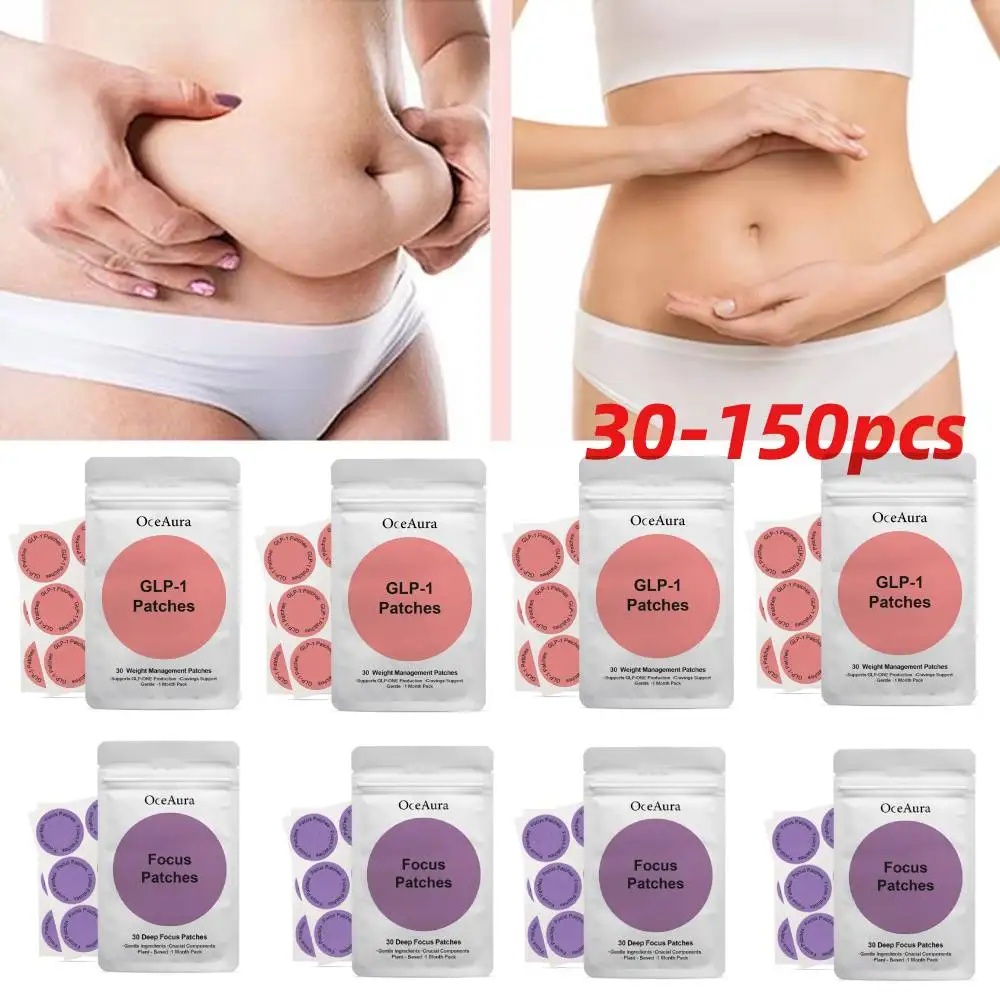
30/60/90/120/150 PCS Hot Assistive Care Patch Burns Gently And Has A Long-lasting Slimming Effect Making Beauty and Health Tools
SPECIFICATIONS Application : Waist Brand Name : NoEnName_Null Hign-concerned Chemical : None Origin : Mainland China Weight Loss GLP-1 Patches Weight Loss Slimming Sticker Regulating Insulin Secretion Metabolism Booster Patch Suppressing Appetite Weight Management Patch for Women Men Control Weight Feature: 1.GLP-1 Mechanism: The body slimming patch leverages the GLP-1 hormone, which aids in controlling body weight by regulating insulin secretion, suppressing appetite, and slowing gastric emptying for a healthier lifestyle. 2.Patch Form: Experience the convenience of the weight loss slimming sticker application. No need for oral intake or injections, it is absorbed through the skin, ensuring ease of use and flexibility for your daily routine. 3.Pain-Free Usage: Unlike injections, this metabolism booster patch offers a painless and comfortable experience, allowing you to manage your weight effortlessly and comfortably. 4.Simple and Convenient: Designed for busy lifestyles, the weight management patch is easy to use and fits seamlessly into your schedule, providing effective weight control without hassle. 5.Metabolic Regulation: Boost your metabolism and enhance fat burning efficiency with the weight loss patch, promoting overall metabolic health and supporting your fitness goals. Specification: Origin: Mainland China Product size: 20*12cm Material: cotton, GLP -1 Note: Due to the different monitor and light effect, the actual color of the item might be slightly different from the color showed on the pictures. Thank you! Please allow 1-2cm measuring deviation due to manual measurement. 1 x Weight Loss GLP-1 Patches
Brand: DAR BAZAAR LLC
Category: Health & Beauty > Health Care > Fitness & Nutrition > Weight Loss > Weight Loss Supplements